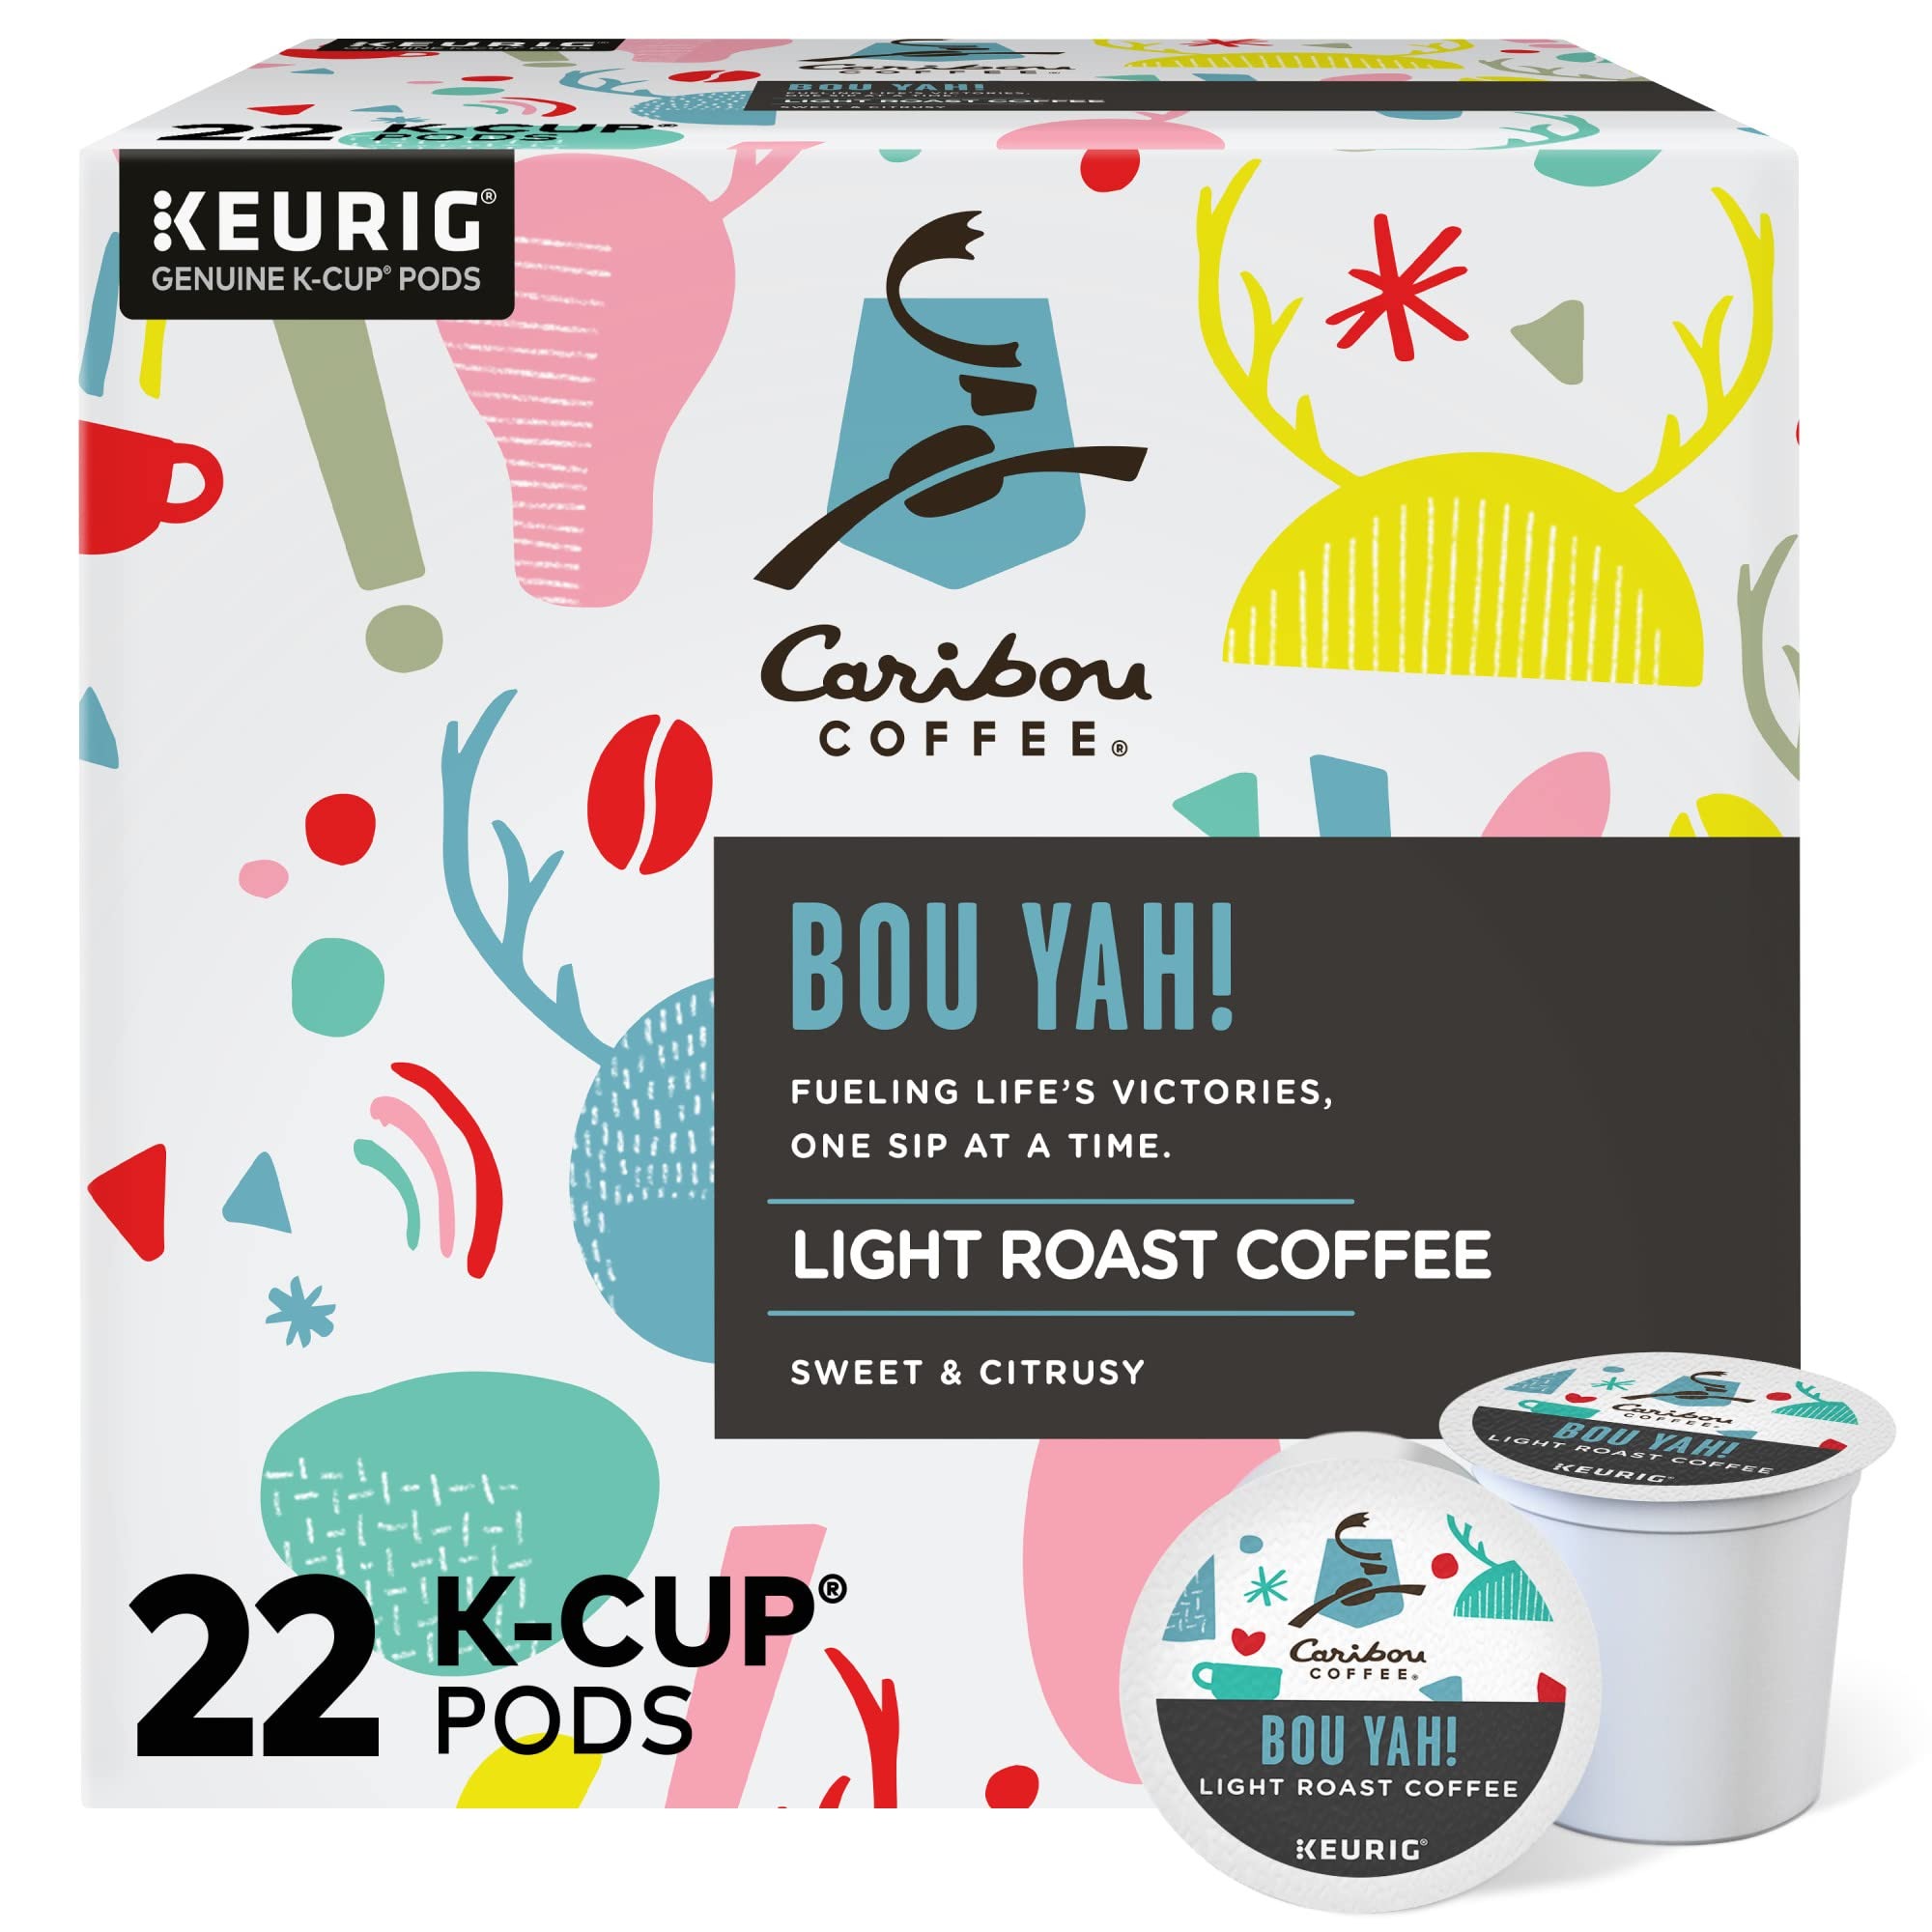
Item Name: Caribou Coffee Bou-Yah, Keurig Single Serve K-Cup Pods, 22 Count
Bullet Point 1: CONTAINS – 22 Bou Yah! K-Cup coffee pods
Bullet Point 2: ROAST PROFILE – Bou Yah! is a light roast blend with sweet and citrusy notes. Small batch roasted with 100% Rainforest Alliance certified arabica beans, ‘Bou Yah! is fueling life’s victories, one sip at a time.
Bullet Point 3: 100% RAINFOREST ALLIANCE CERTIFIED – Caribou Coffee wants to contribute to a better world for people and nature. That is why we source our coffee beans responsibly by buying from Rainforest Alliance Certified farms
Bullet Point 4: SMALL BATCH ROASTED – In attempt to always bring you a consistent roast Caribou Coffee roasts our coffee beans in small batches. We are committed to providing you fresh tasting coffee you can always count on to help you stay awake
Bullet Point 5: SINGLE SERVINGS – Perfect to keep stocked in the break room, or to have when you want an afternoon pick me up working from home. Designed for use with nearly all single serve coffee makers and Keurig Single Serve Coffee Makers, including 2.0 machines
Value: 22.0
Unit: Count

Price: 21.825